UoP Racing team

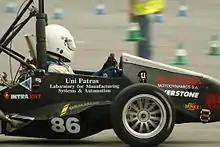
The upgraded UoP2Evo (year:2008)

An alternative way of manufacturing came up during the designing process of UoP3. The changes applied would bring a major innovation in team's history. A new frame was constructed from carbon fiber monocoque which became a key ingredient for UoP racing. The car being lightweight was a top priority and that led to a change in the engine used, as the team switched from a Yamaha XT600E (3AJ) to a Yamaha WR450. The third generation of the team, which consisted of 12 students, gathered all the feedback and experience from the design and construction of the two previous cars and aimed high. The racecar competed only in the FSAE Michigan competition of that year and proved significantly lighter than its predecessors. As of November 2016, UoP3 remains the lightest racecar of UoP Racing, weighing 175 kilos.